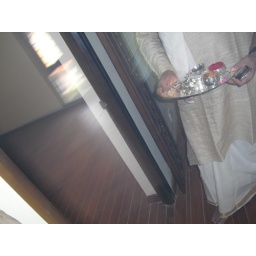
woodden floor in the master bedroom